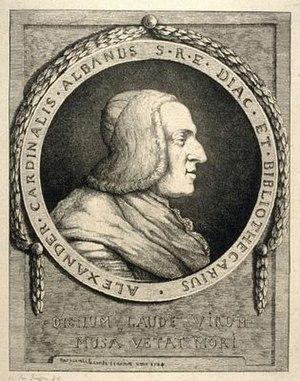
La princesse Tarakanova ou Ielizaveta Vladimirskaïa est une femme d'origine inconnue, née entre 1745 et 1753 et morte le 4 décembre 1775 à Saint-Pétersbourg dans l'Empire russe.
Alessandro Albani est un cardinal italien de l'Église catholique romaine, renommé pour son attachement à l'art, pour son mécénat et pour son soutien à l'essor de l'art néoclassique.